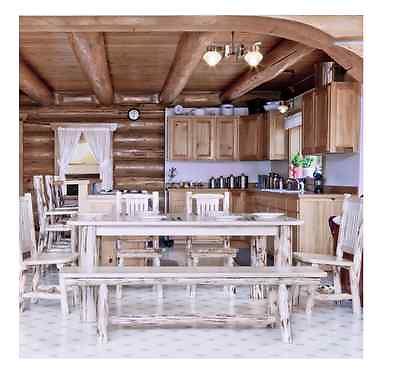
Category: table